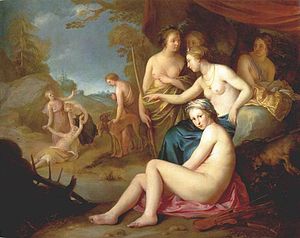
Hendrick Bloemaert / Værker
Diana og Callisto.
Hendrick Bloemaert, var en kunstmaler fra Den hollandske guldalder.